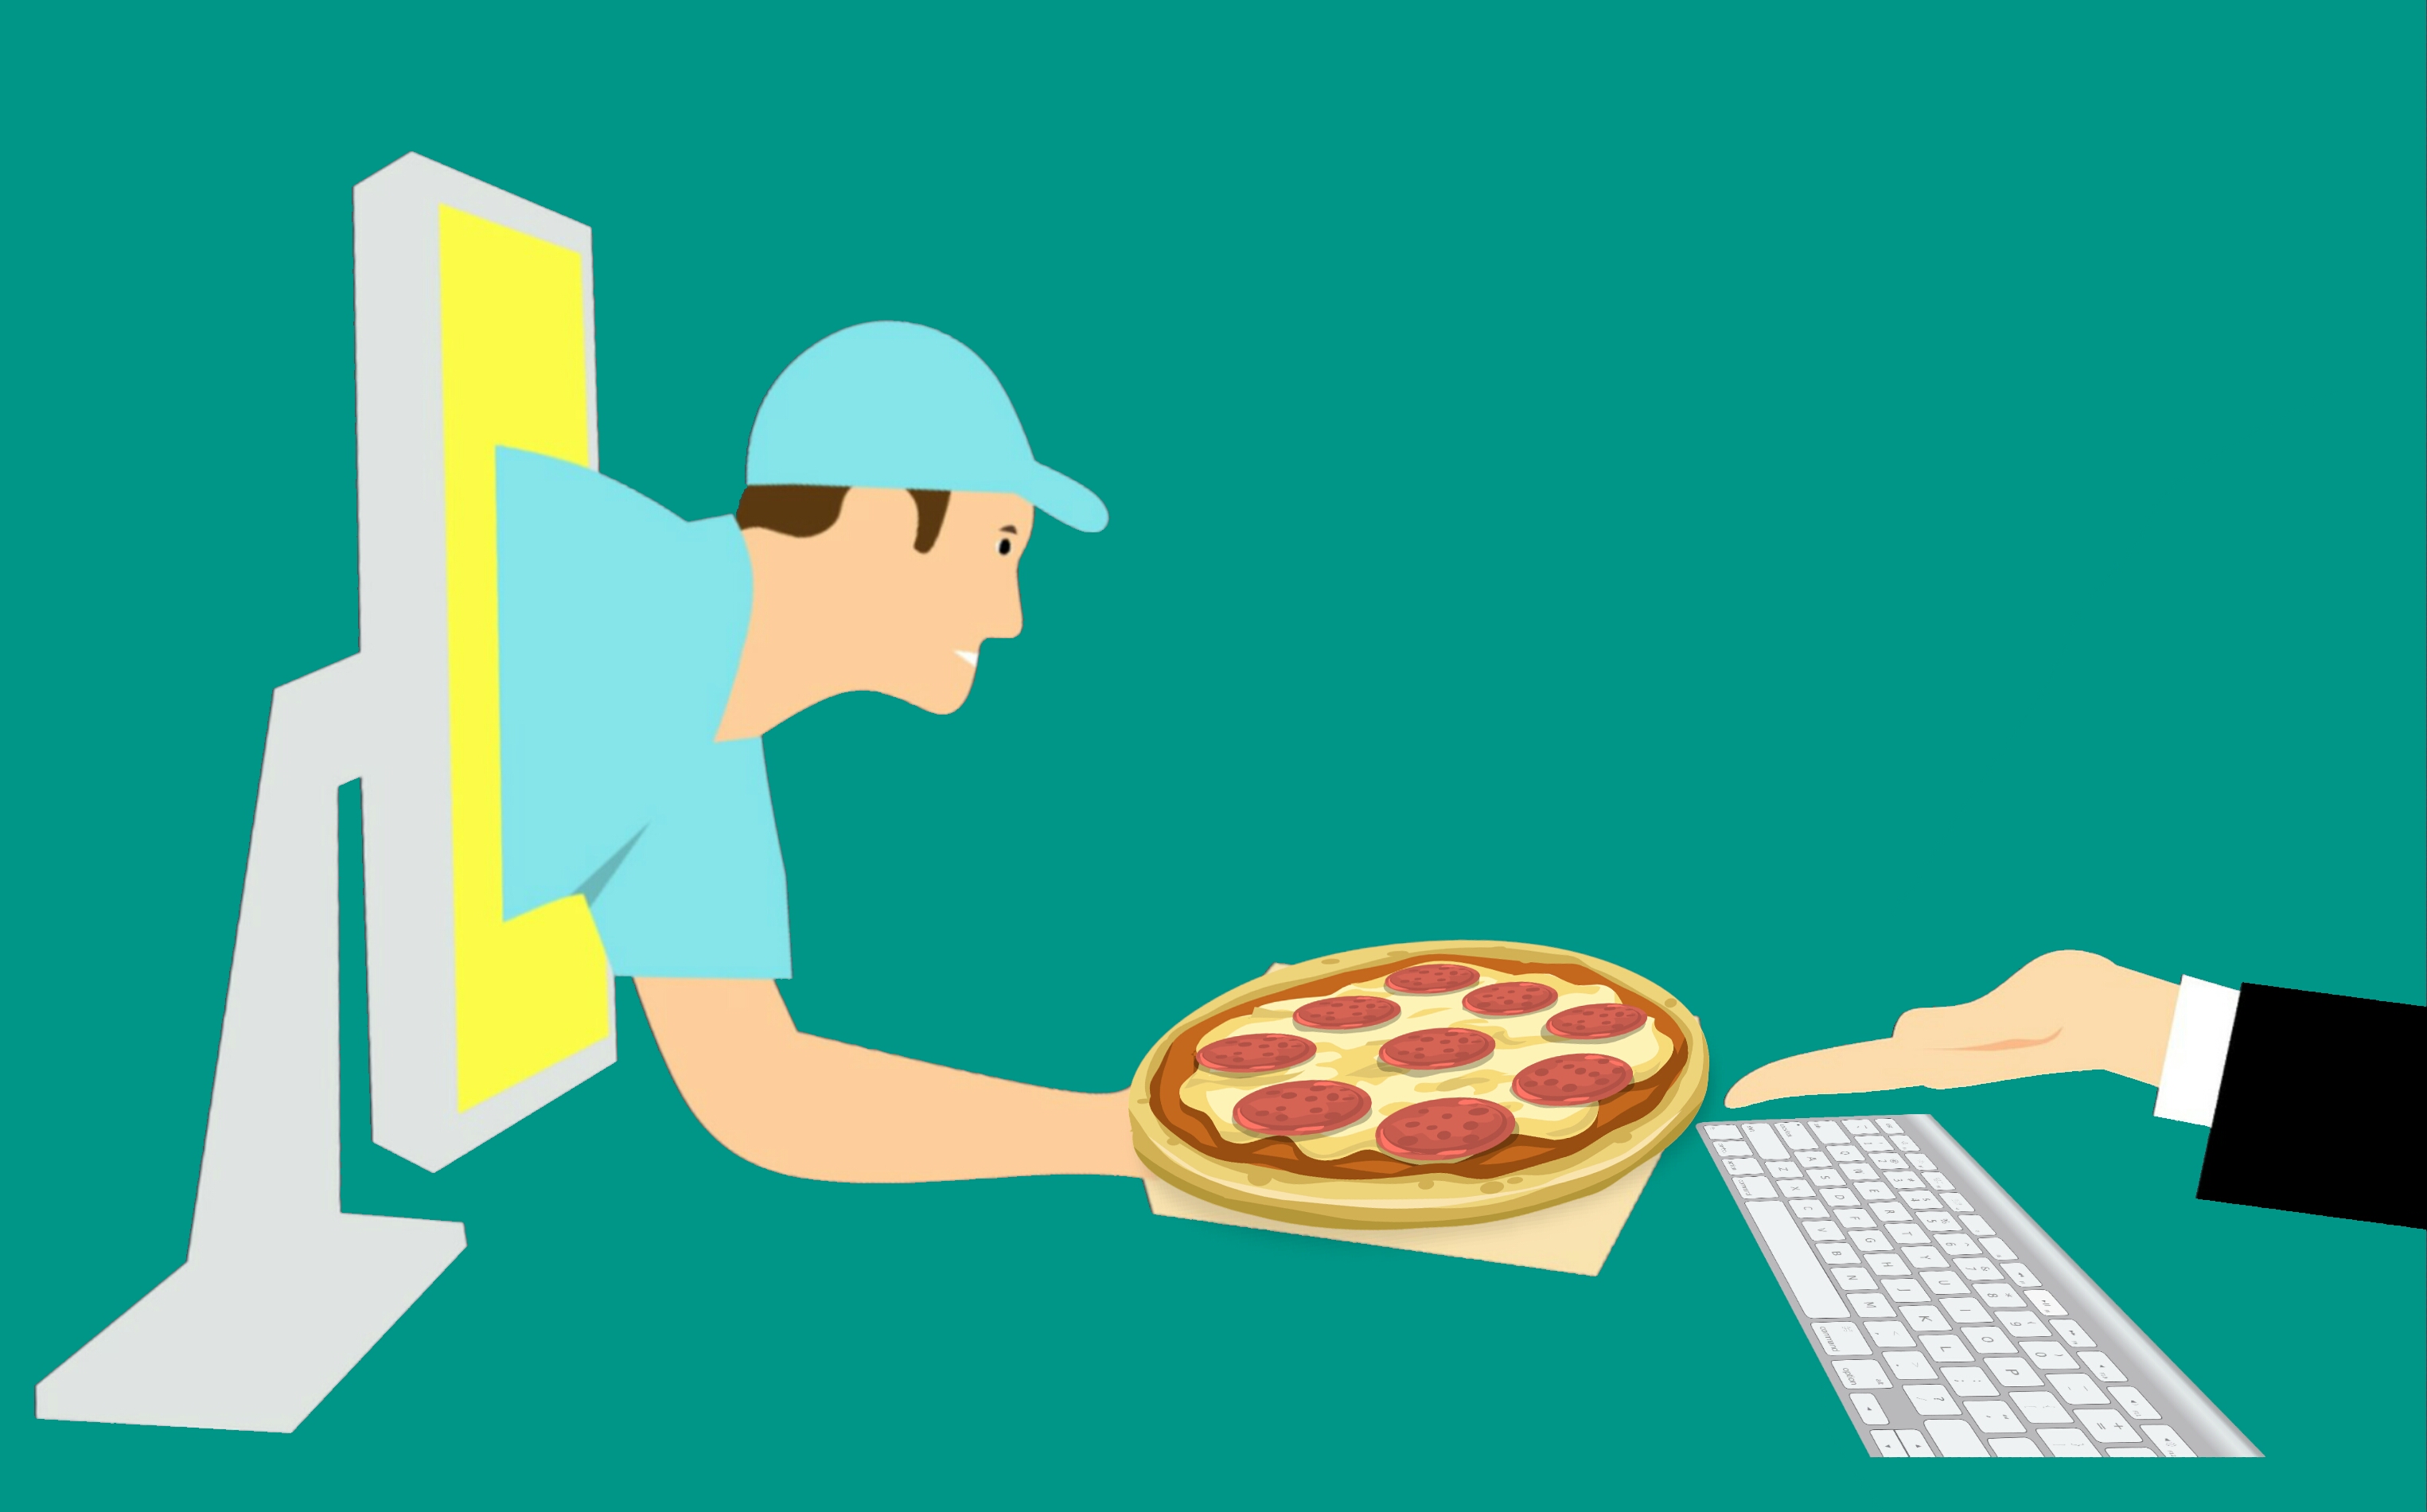
pizza, courier, online, cheese, computer, concept, deliver, ecommerce, fast, flat, food, fresh, hand, hot, internet, man, menu, order, pizzeria, restaurant, screen, service, transportation, web, wood, order food online, product, human behavior, illustration, art, font, play, clip art, recreation